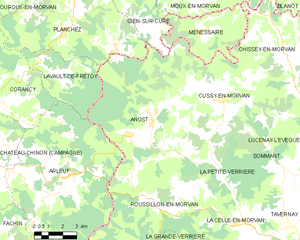
Carte des communes françaises